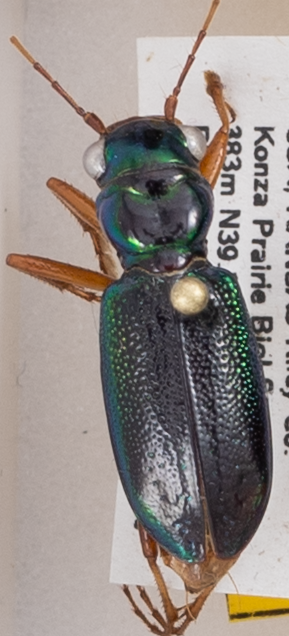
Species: Tetracha virginica
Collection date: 2018-07-30
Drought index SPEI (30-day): -0.404
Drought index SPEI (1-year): -1.77
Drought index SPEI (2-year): -0.9